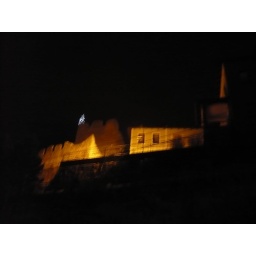
Burgruine with Christmas tree in top tower